Piacenza Calcio 1919

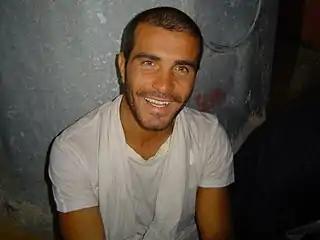
Midfielder Enzo Maresca who played the 2002–2003 season on loan at Piacenza.

On 22 March 2012 Piacenza Calcio in strong financial difficulty was declared bankrupt by the court of Piacenza. In this season it was ranked 15th and relegated from Lega Pro Prima Divisione to Lega Pro Seconda Divisione after play-out. On 19 June 2012 the club was finally declared bankrupt and the team was disbanded.